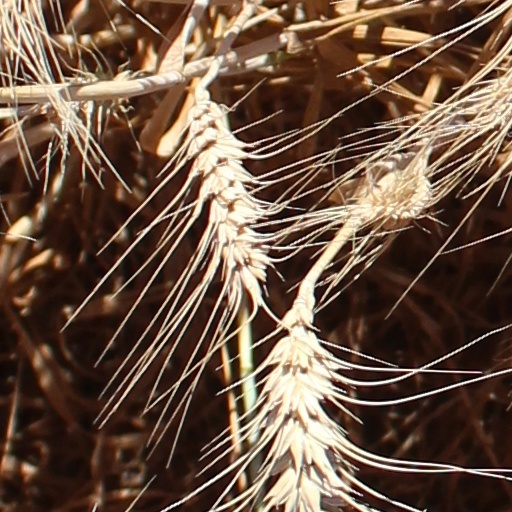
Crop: wheat